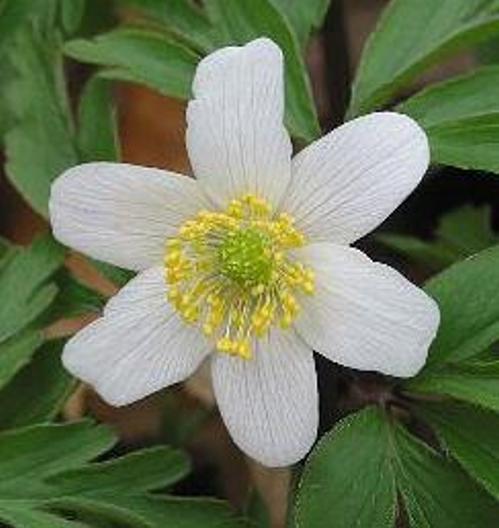
Flower: Windflower